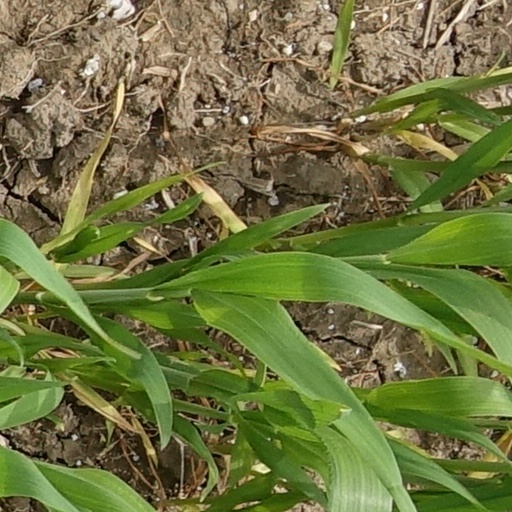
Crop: wheat